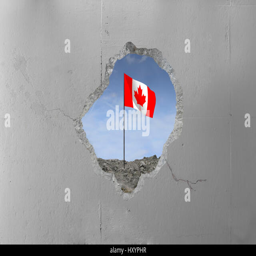
flag behind a concrete wall